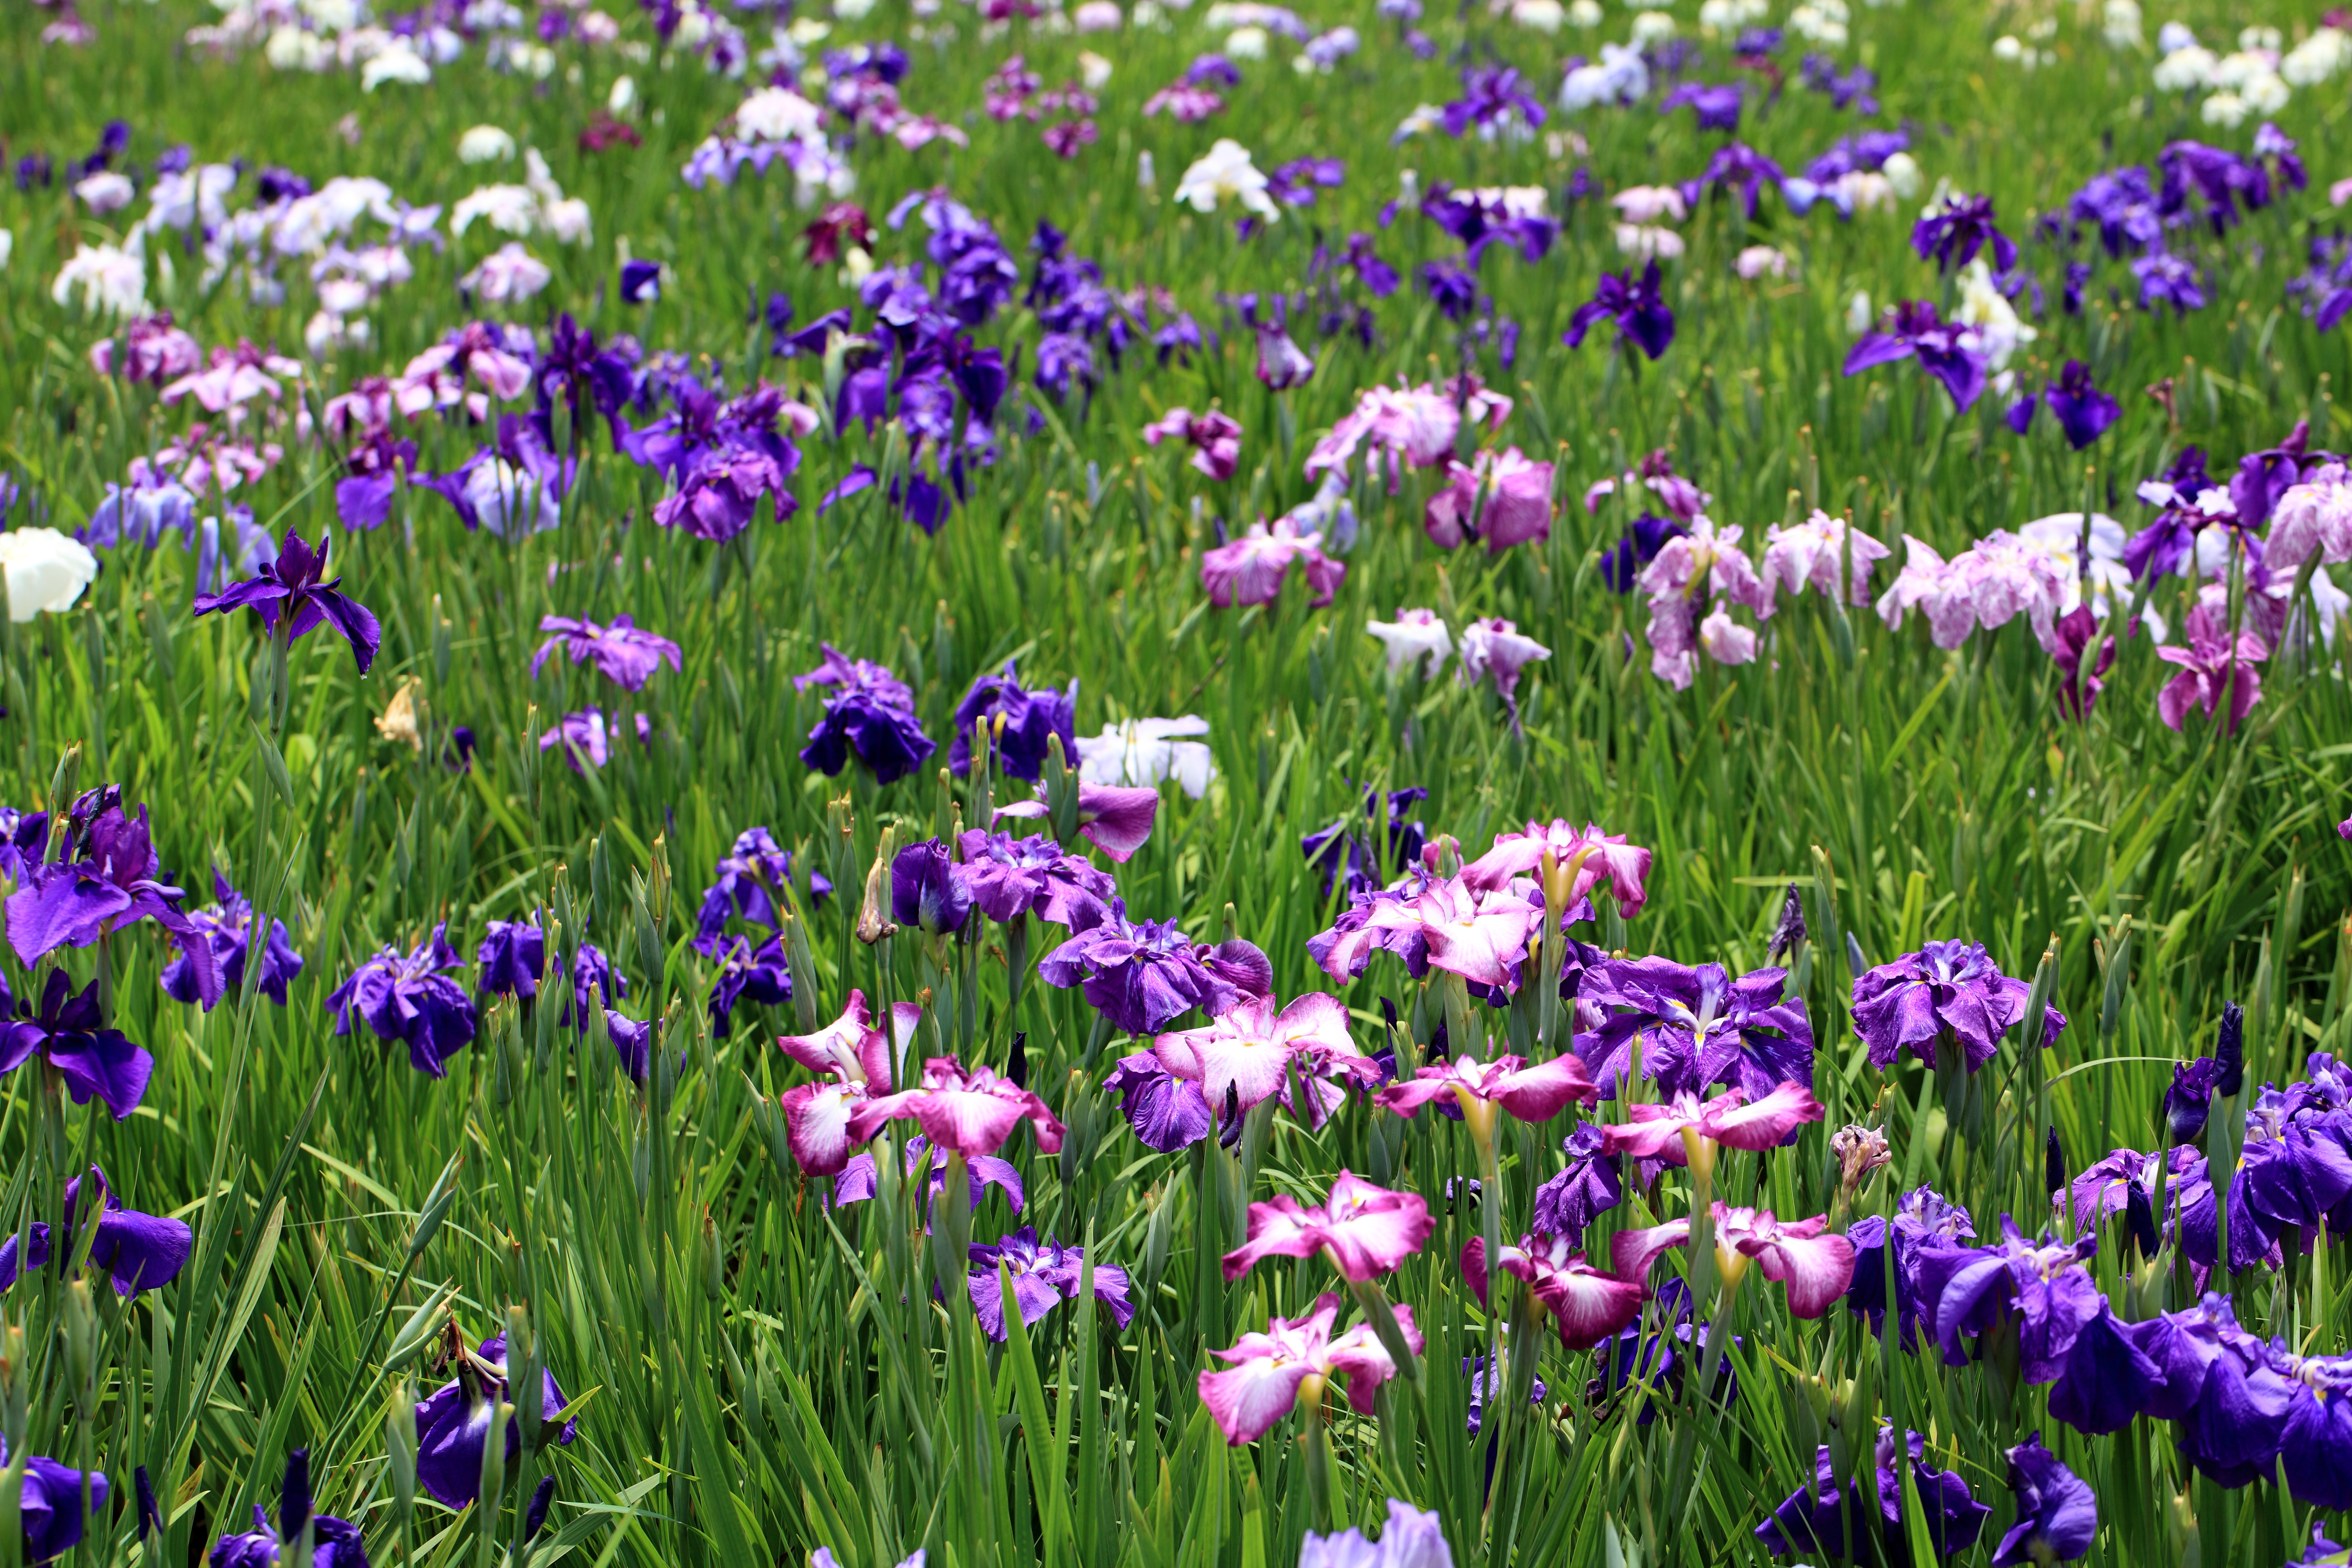
grass, plant, field, meadow, flower, high, flora, wildflower, tokyo, iris, eye, 5d, hires, crocus, markii, hi, res, resolution, ensata, kouen, kitayama, higashimurayama, japanesewateriris, flowering plant, iris versicolor, land plant, iris family